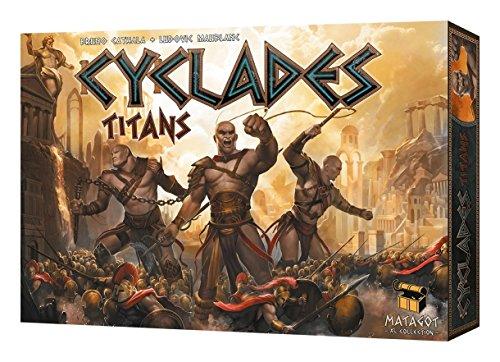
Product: Cyclades: Titans Expansion
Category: Toys & Games | Games & Accessories | Board Games
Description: Offers 2 game modes: From 3 to 5: competitive game or with 4 or 6 players: team-play with teams of two.
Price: $47.99
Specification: ProductDimensions:2.3x15.5x10.9inches|ItemWeight:3.31pounds|ShippingWeight:3.4pounds(Viewshippingratesandpolicies)|DomesticShipping:ItemcanbeshippedwithinU.S.|InternationalShipping:ThisitemcanbeshippedtoselectcountriesoutsideoftheU.S.LearnMore|ASIN:B00IM8B1R8|Itemmodelnumber:CYC03|Manufacturerrecommendedage:12-15years